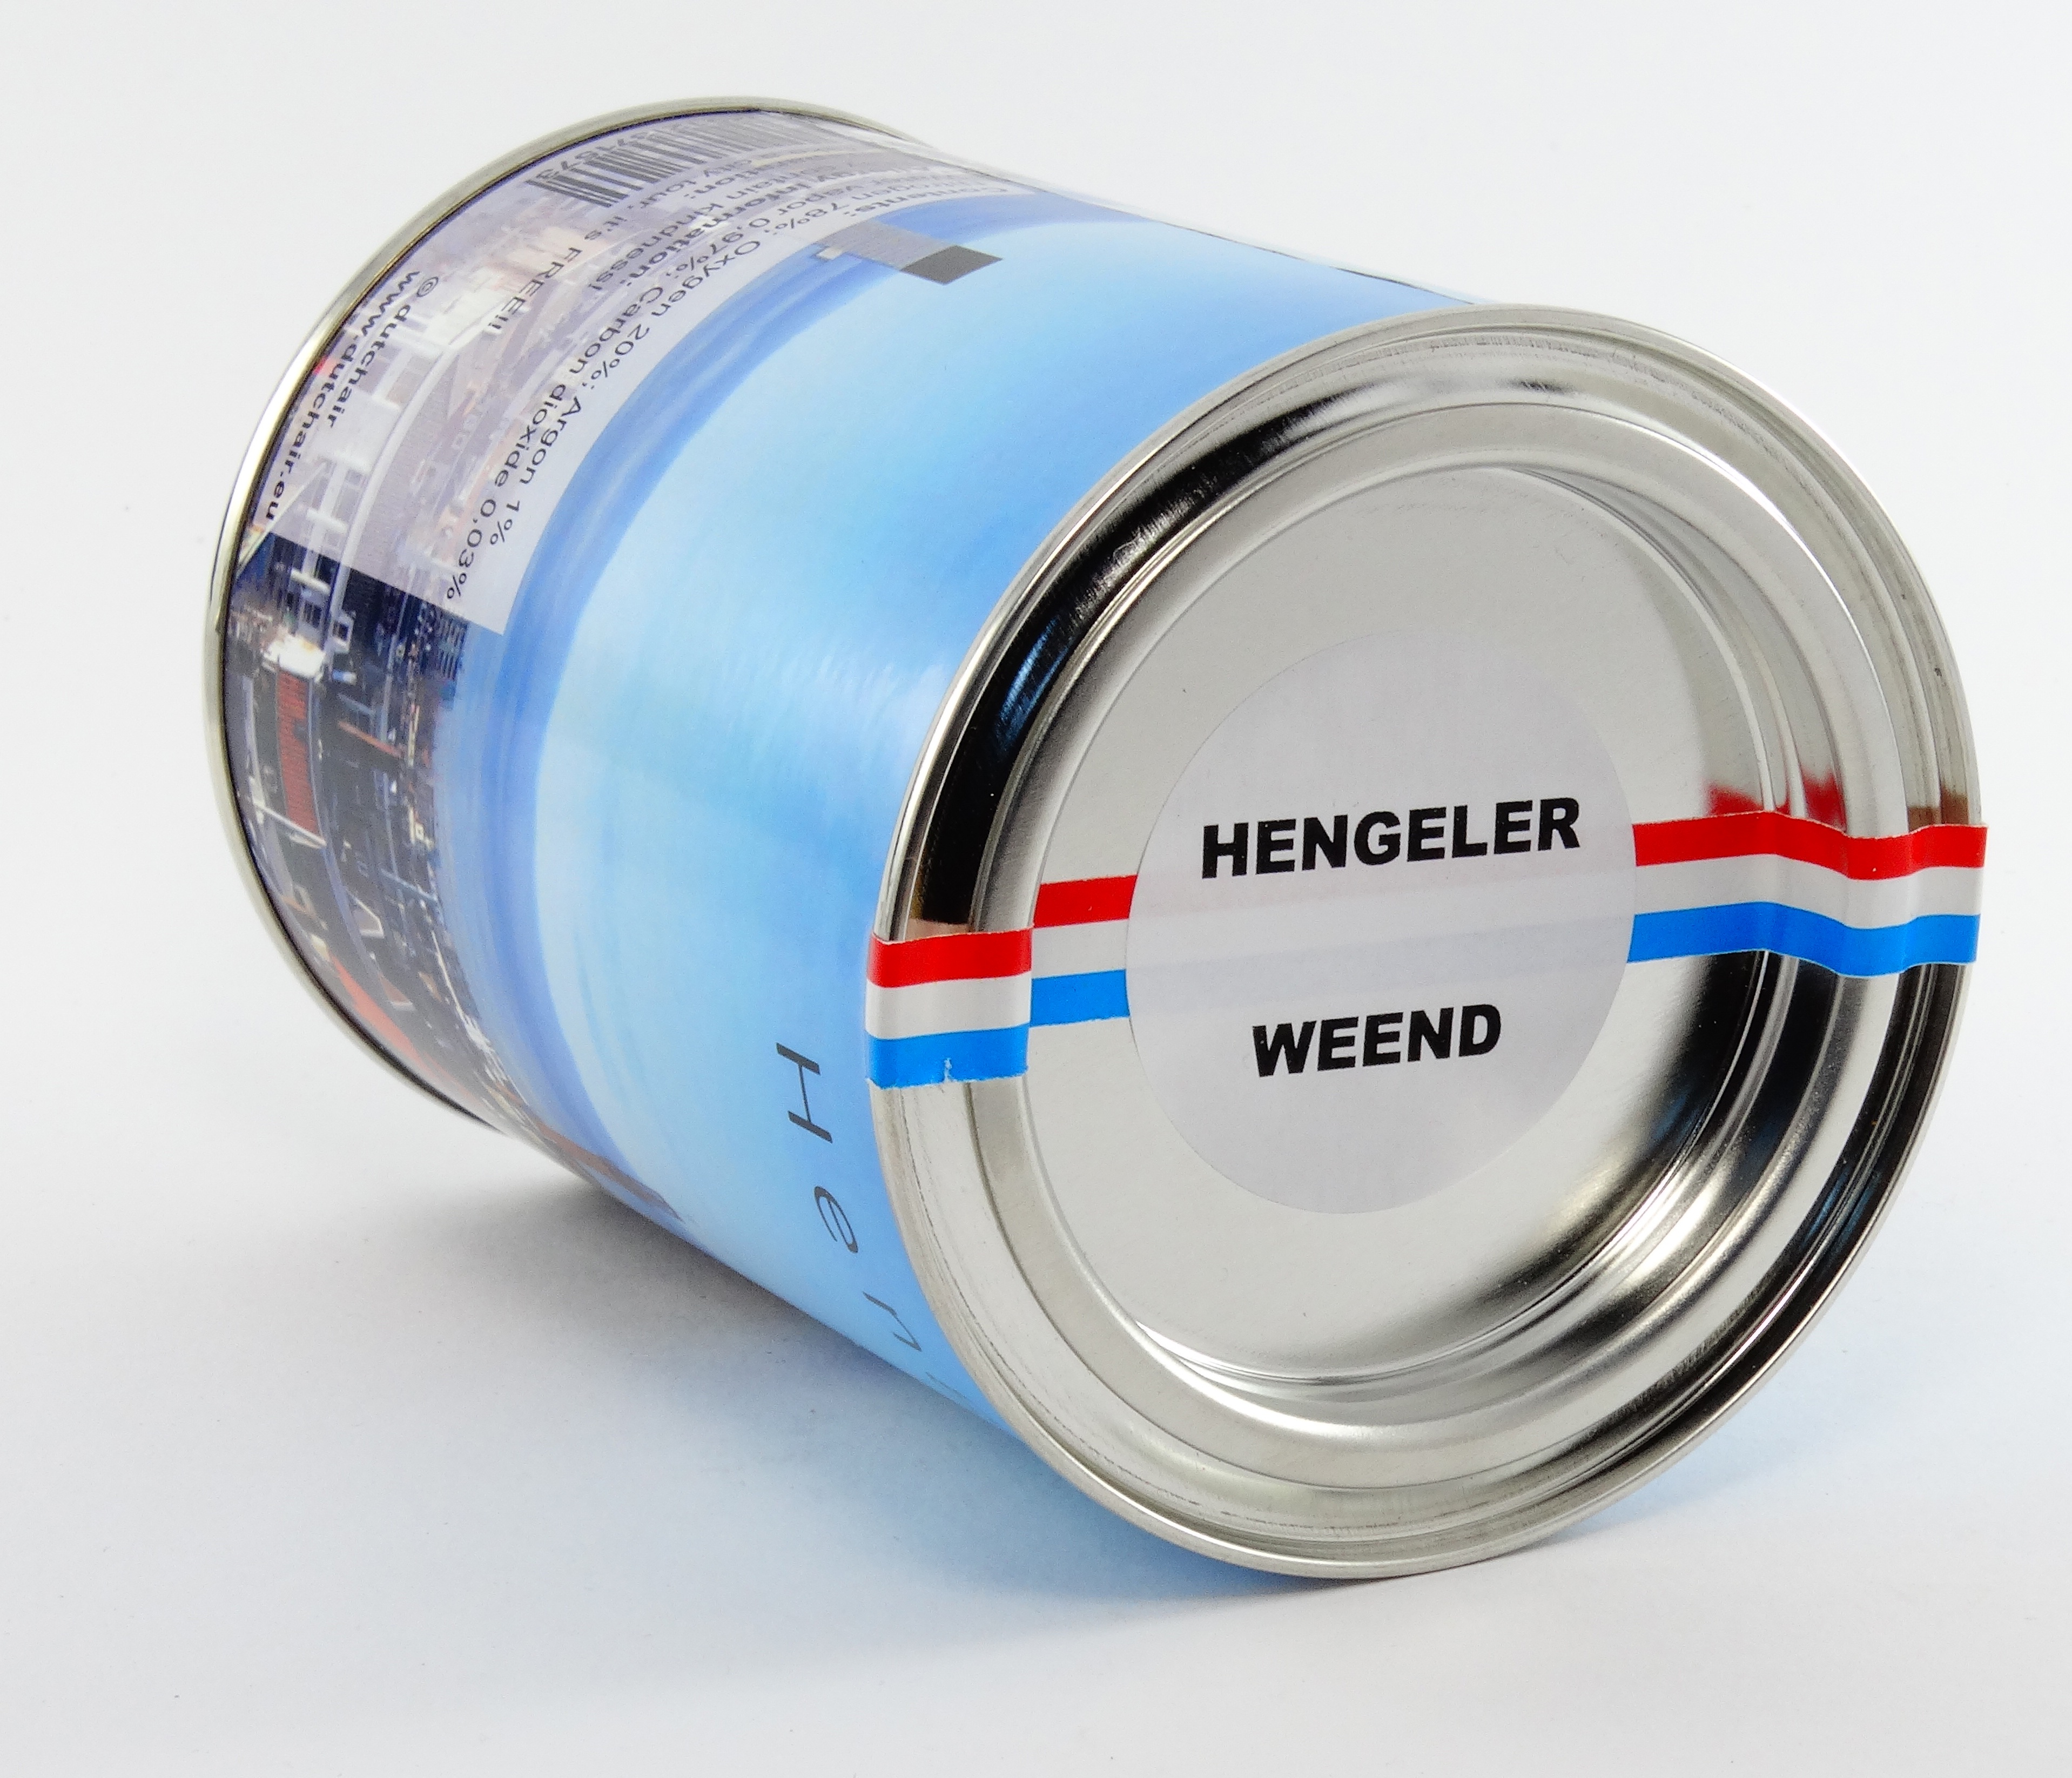
white, gift, store, metal, bottle, empty, paper, lighting, sheet, product, background, silver, container, can, humor, cans, image, glance, tin, hengelo, lol, souvenirs gift